Nauvoo Charter

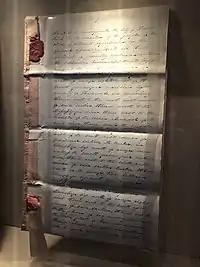
Nauvoo Charter

The Nauvoo Charter was passed by the Illinois Legislature on December 16, 1840, for the governance of the City of Nauvoo, Illinois. According to the charter, members of the City Council also sat on the Municipal Court – for example, the Mayor doubled in the role of Chief Justice. It was abolished in January 1845.